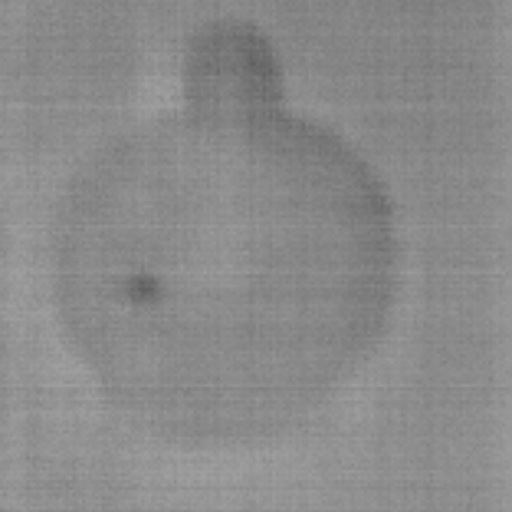
Label: Minor Defect